Håkan Hagegård

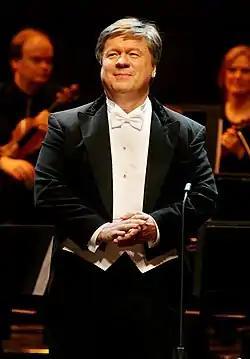
Hagegård performs at the 2005 Polar Music Prize ceremony.

Nils Olov Håkan Hagegård (born 25 November 1945) is a Swedish operatic baritone. He also performs lieder and has held academic positions in the United States, Norway, and Sweden.